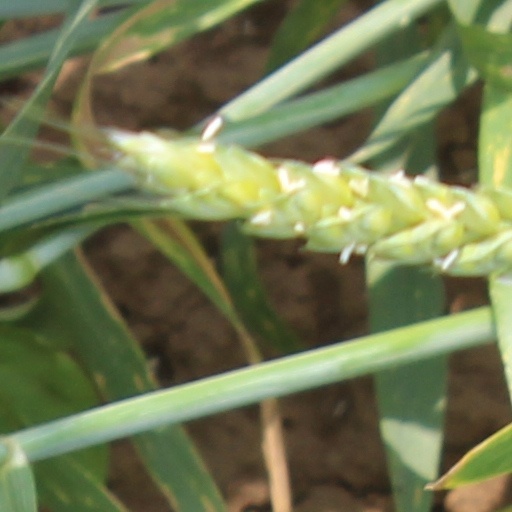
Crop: wheat